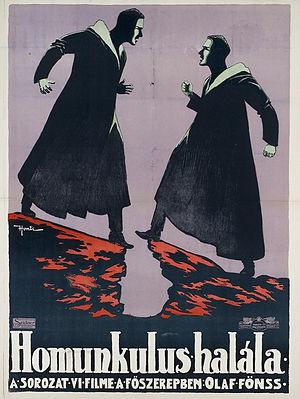
Robert Reinert fut un réalisateur, scénariste et romancier de langue allemande né à Vienne.
Homunculus est une série de six films allemands réalisés en 1916.
Fern Andra était une actrice, réalisatrice, scénariste et productrice américaine. Avec Henny Porten et Asta Nielsen, elle fut l'une des actrices les plus populaires des films muets allemands des années 1910.